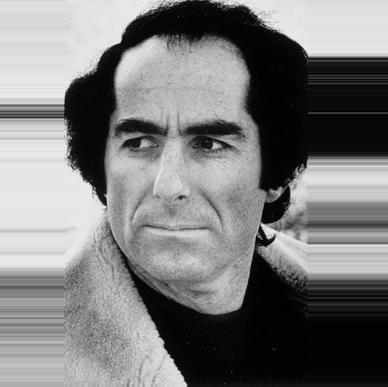
Age: 39